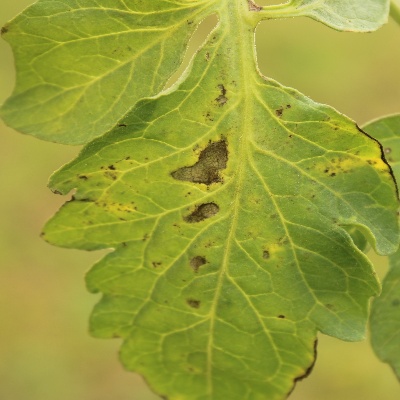
Crop: Tomato
Condition: septoria leaf spot